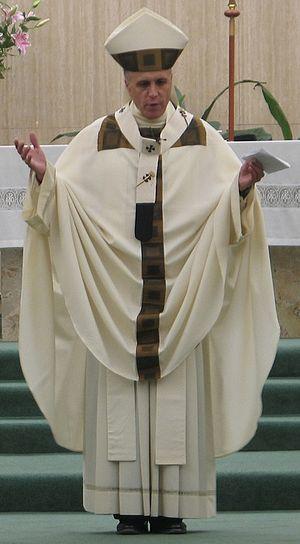
Liste des évêques et archevêques de Galveston-Houston
Daniel Nicholas DiNardo, né le 23 mai 1949 à Steubenville dans l'Ohio, est un cardinal américain, archevêque de Galveston-Houston au Texas depuis 2006.